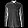
Label: Shirt